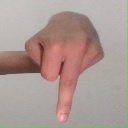
अक्षर: प